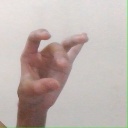
अक्षर: ओ